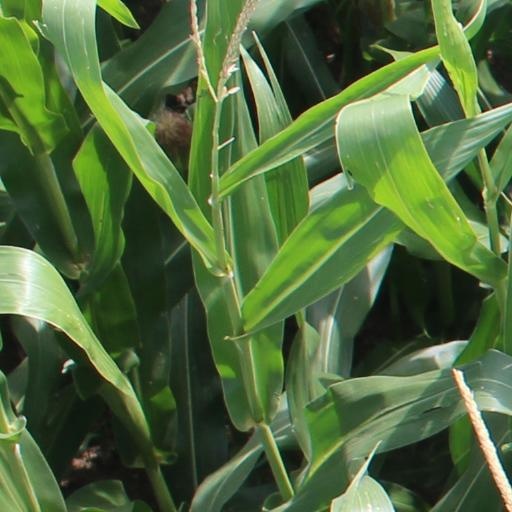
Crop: maize; corn